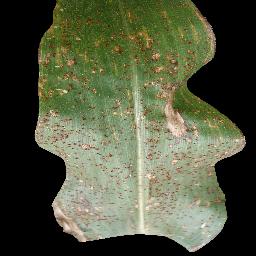
Label: Corn___Common_rust